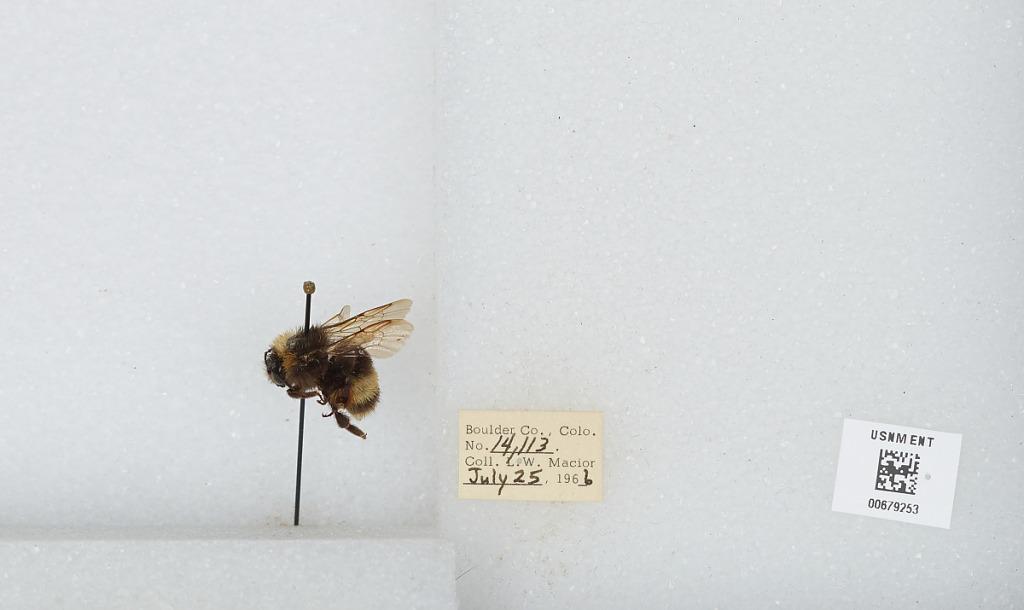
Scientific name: Bombus (Bombus) occidentalis Greene
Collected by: L. Macior
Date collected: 1966-7-25
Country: United States
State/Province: Colorado
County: Boulder
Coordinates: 40.0017, -105.308